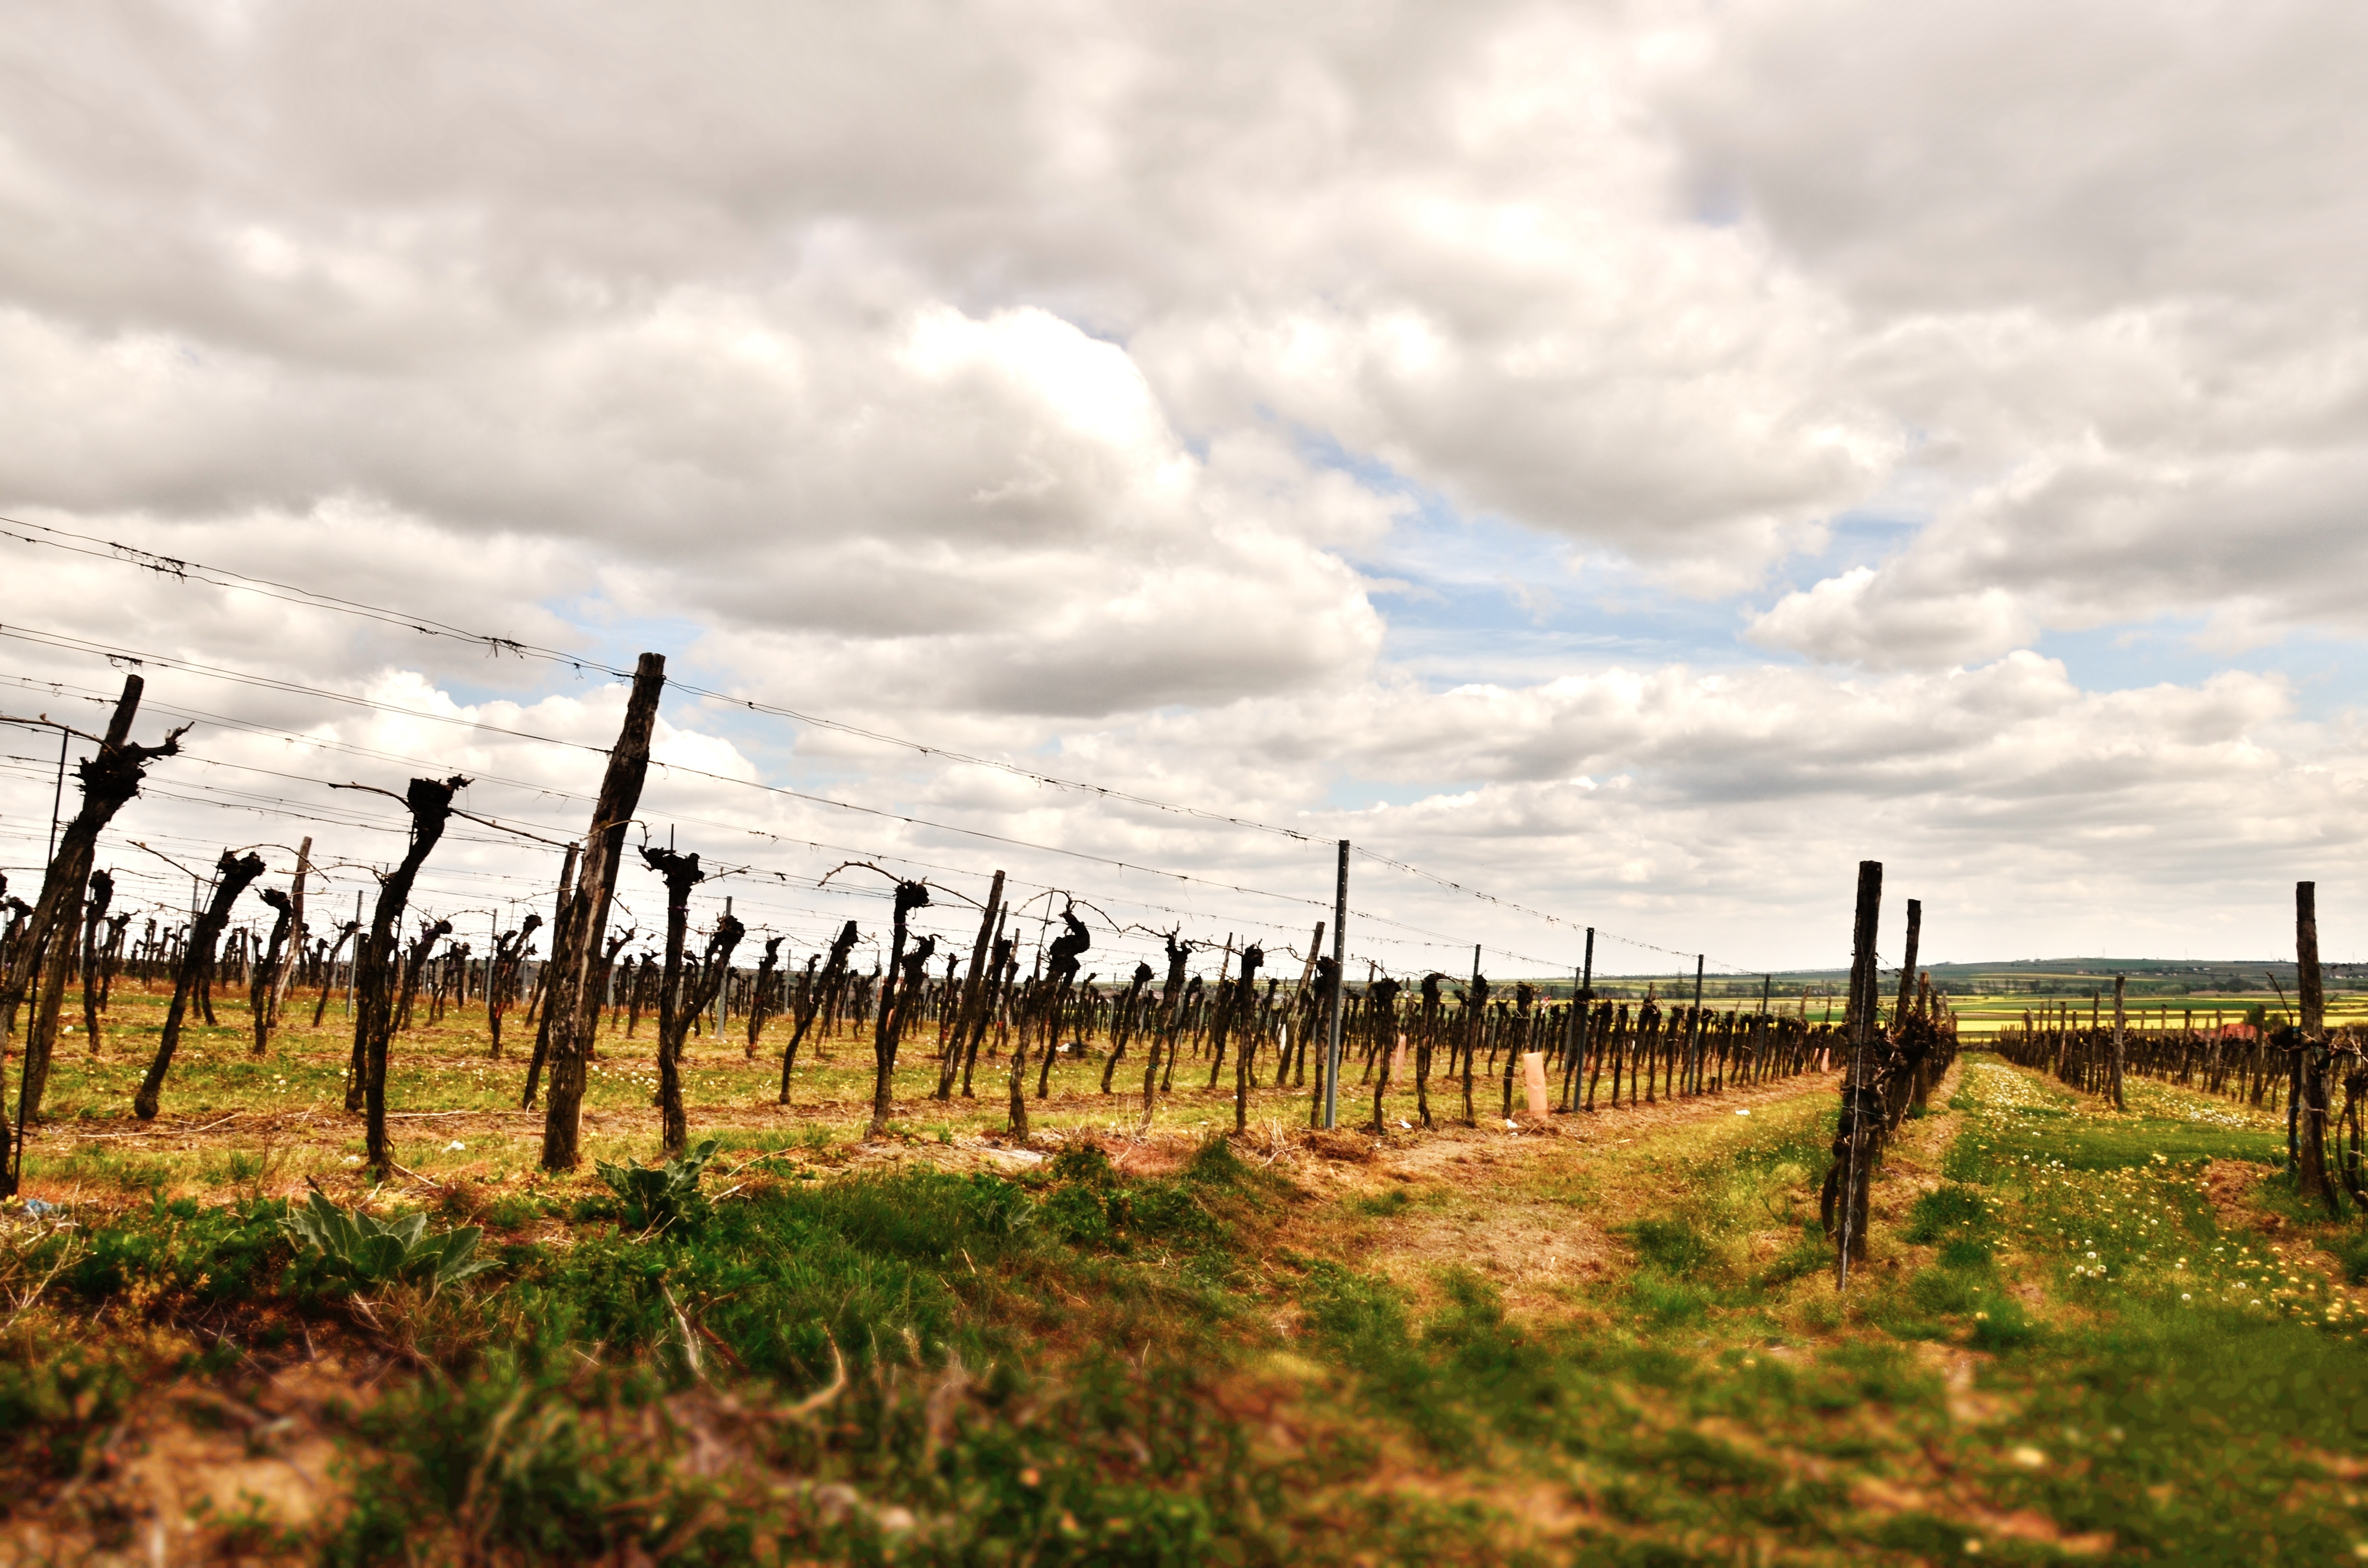
landscape, tree, nature, grass, horizon, fence, cloud, plant, sky, vine, vineyard, wine, field, farm, prairie, fruit, hill, floor, wind, crop, autumn, soil, agriculture, plain, cultivation, leaves, vines, grapes, plantation, habitat, winegrowing, rural area, vines stock, green grapes, natural environment, outdoor structure